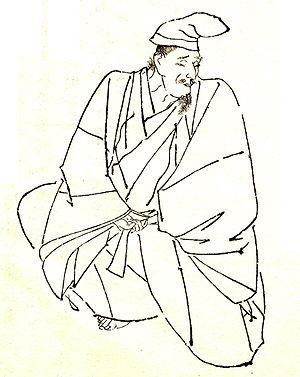
Ōe no Masahira est un poète et érudit confucéen japonais du milieu de l'époque de Heian. Son grand-père est Ōe no Koretoki et son arrière-grand-père Ōe no Masafusa. Sa femme est la poétesse Akazome Emon. Il fait partie de la liste Chūko Sanjūrokkasen.
Cette page dresse une liste de personnalités nées au cours de l'année 952 :